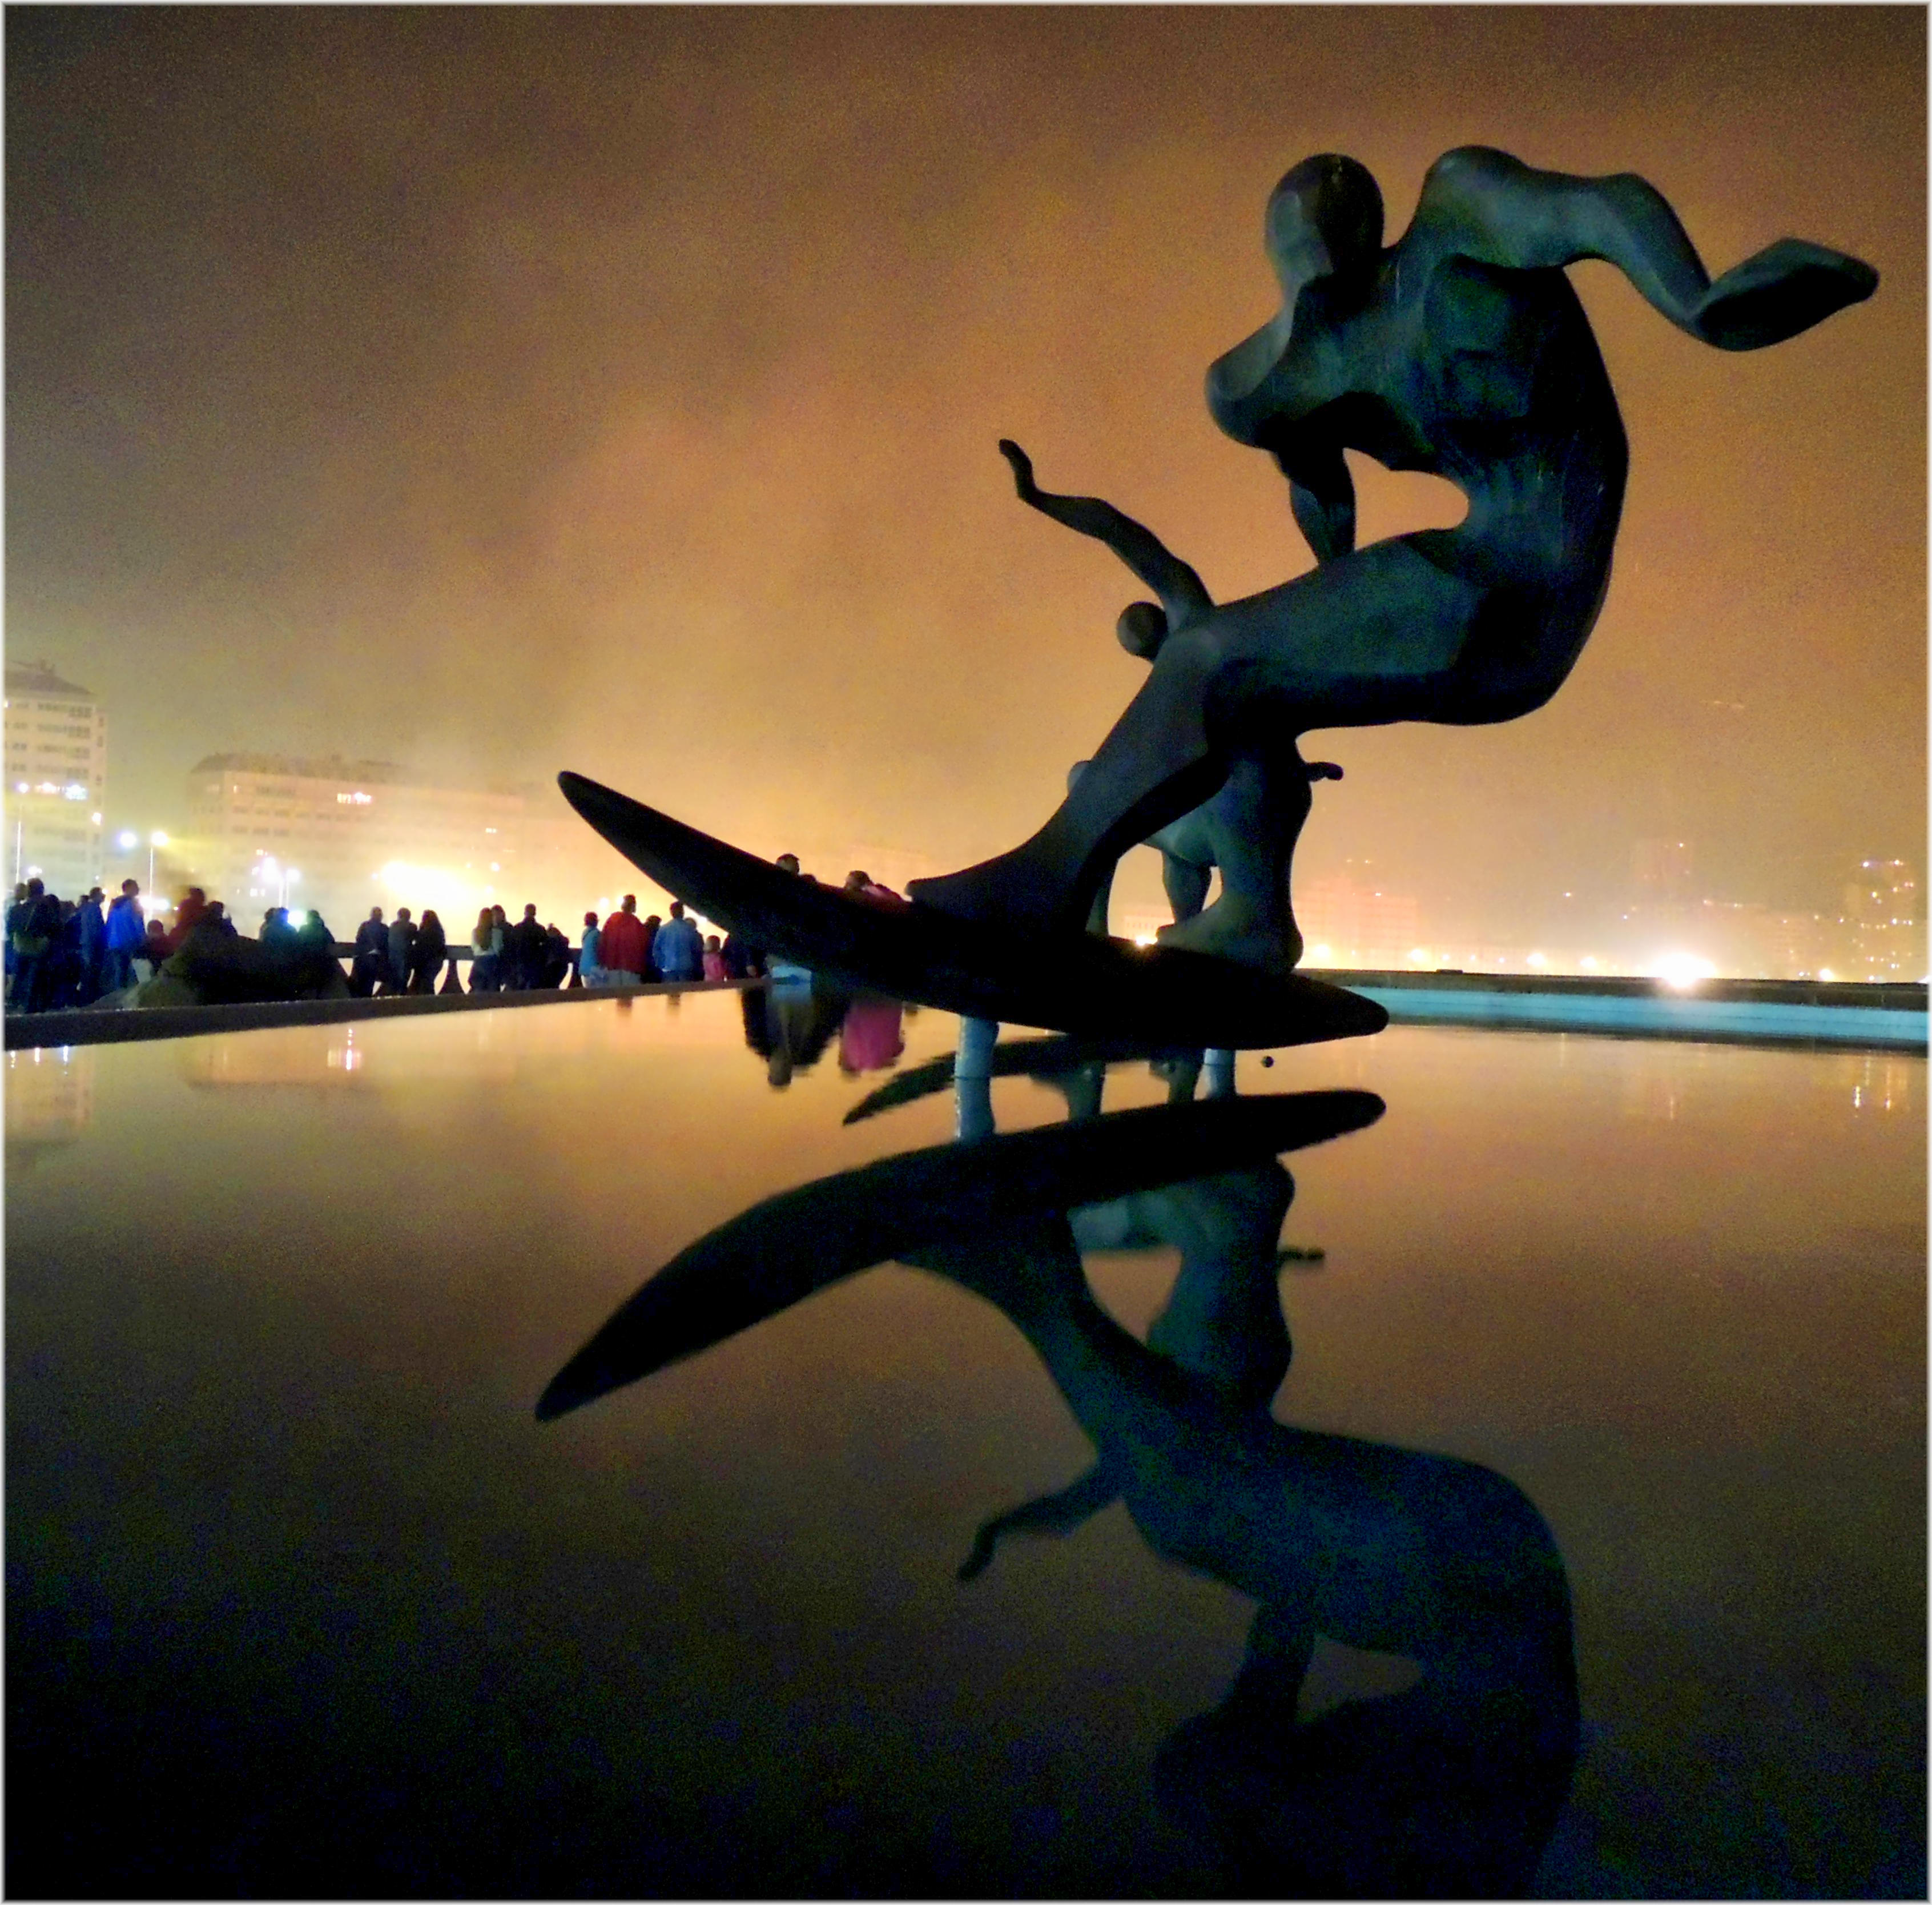
art, image, screenshot, atmosphere of earth